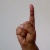
The image shows a hand gesture representing the letter 'D' in Indian Sign Language.